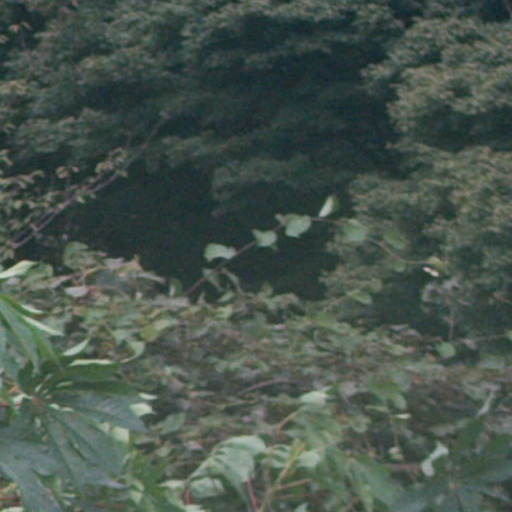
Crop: cassava